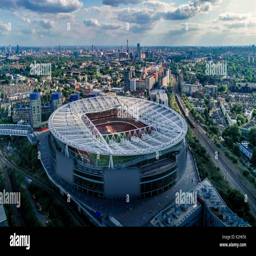
aerial view of the football stadium